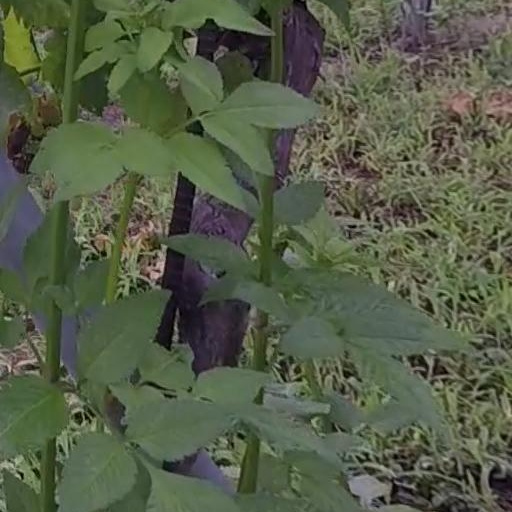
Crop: grape